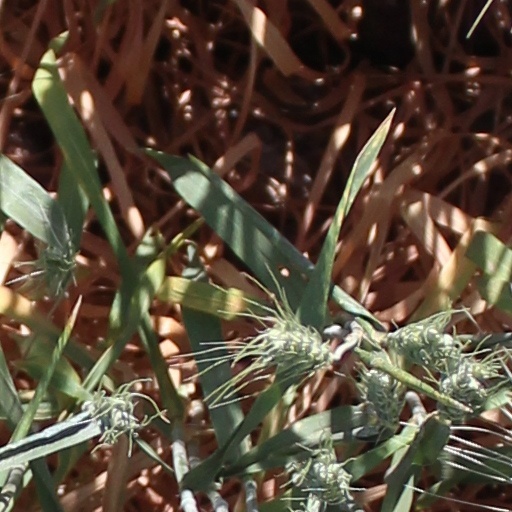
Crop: wheat